Winnipeg Monarchs (senior)

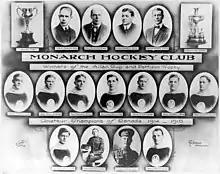
Collage of black and white images of hockey players, team executive personnel and ice hockey trophies

The Winnipeg Monarchs were a Canadian senior ice hockey team from Winnipeg, Manitoba, that was organized in 1906. The Monarchs won the 1915 Allan Cup as the Canadian Senior Hockey Champions. In 1935 the Monarchs won gold for Canada at the World Ice Hockey Championships.